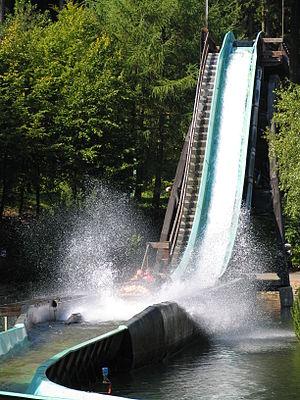
Schlitterbahn Waterpark Resort
Fort Fun Abenteuerland est un parc d'attractions situé à Bestwig, dans l'arrondissement du Haut-Sauerland, en Rhénanie-du-Nord-Westphalie, en Allemagne. Le parc accueille environ 400 000 visiteurs par an.
Les bûches désignent familièrement une attraction aquatique où les passagers prennent place dans une embarcation, généralement en forme de tronc d'arbre ou de rondin de bois, qui parcourent par la suite un circuit fermé avec de grands dénivelés, assurant éclaboussures et sensations. Cette attraction fait partie des classiques des parcs aujourd'hui.